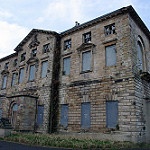
Label: buildings